Kimi no Kakera

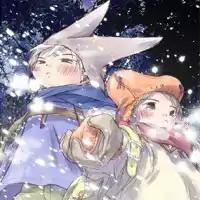

Written and illustrated by Shin Takahashi, "Kimi no Kakera" started in Shogakukan's "Weekly Shōnen Sunday" on August 21, 2002. It went on hiatus after its 29th chapter, released in the April 2, 2003, issue. It resumed publication in the magazine for ten chapters from December 24, 2003, to March 3, 2004. The series then continued publication directly via volumes. The series' first six volumes were published by Shogakukan from January 18, 2003, to August 10, 2007. The seventh volume was released, after a two-year and two-month hiatus, on October 16, 2009. The final eighth and ninth volumes were released on January 18 and July 16, 2010.